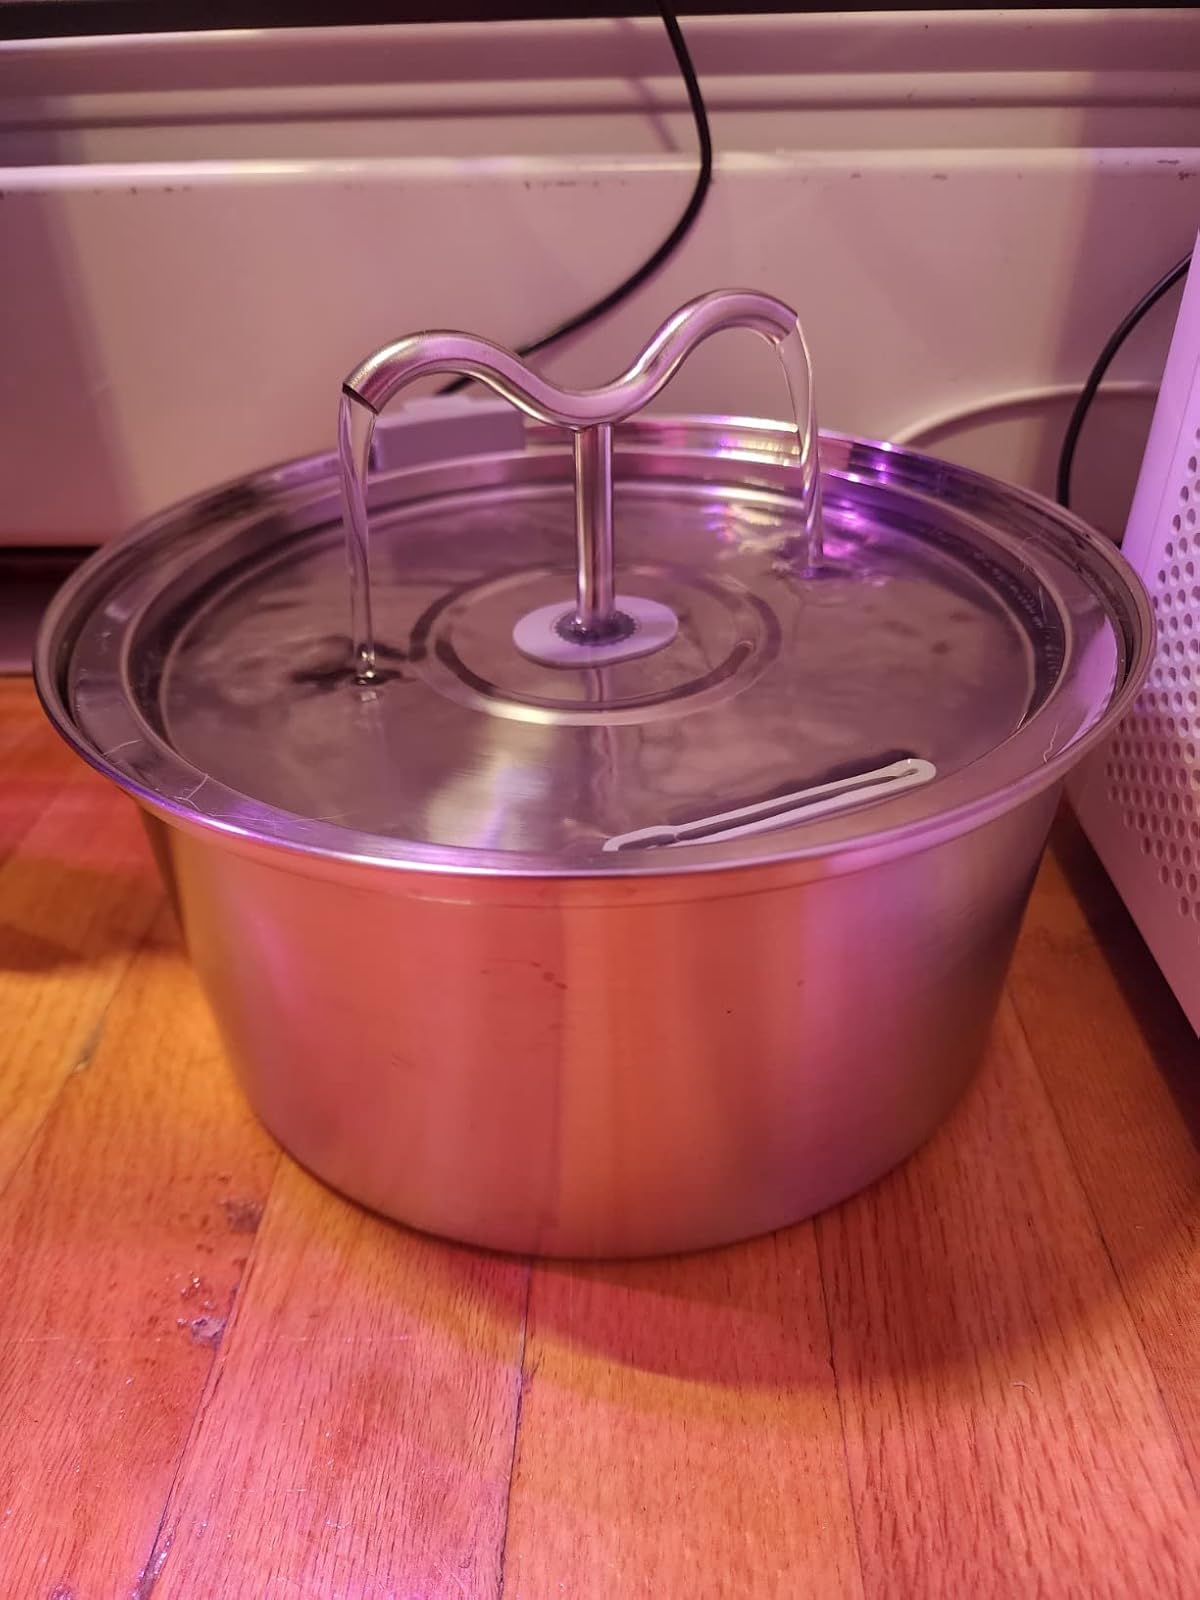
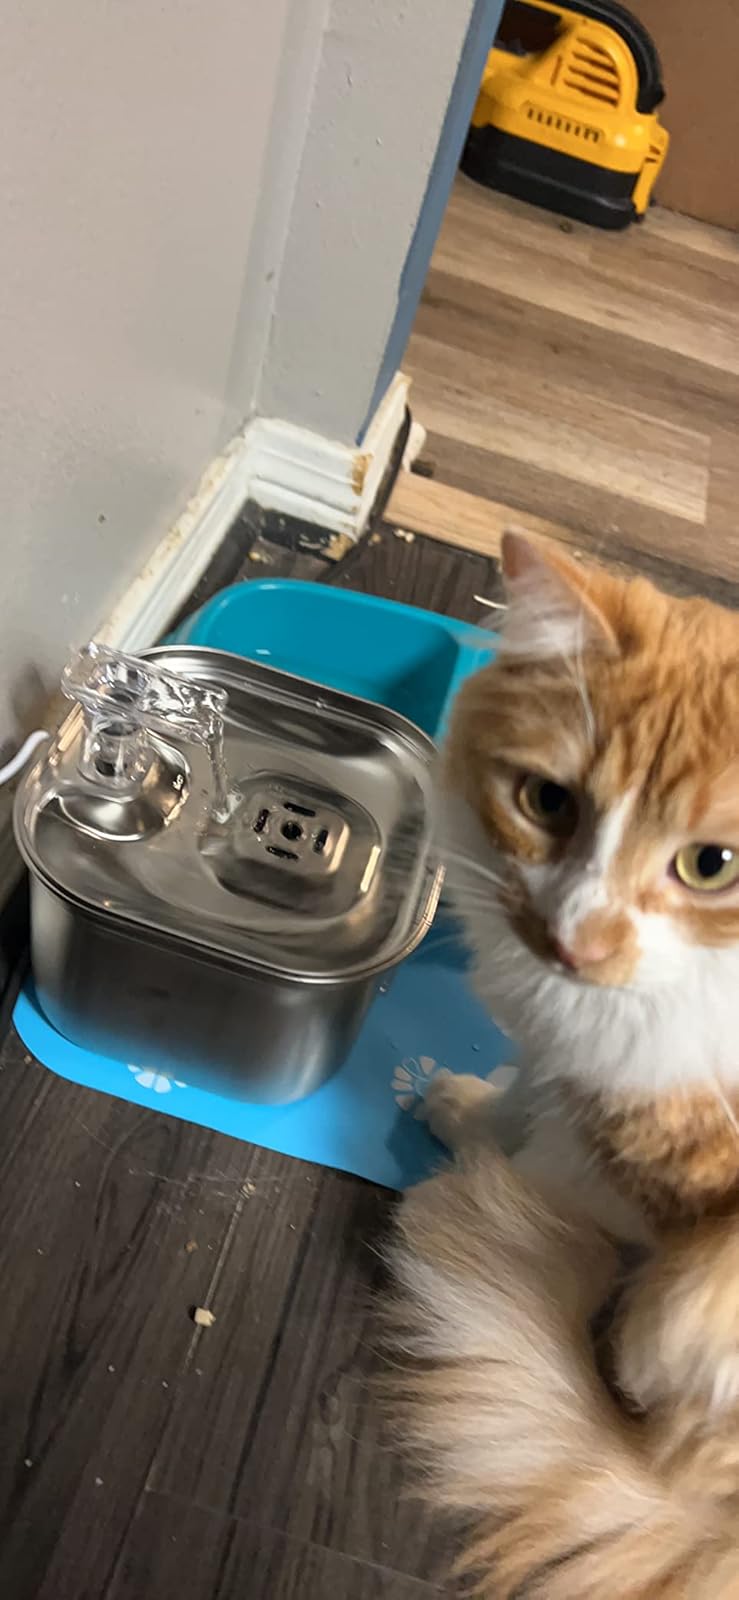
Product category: items_bowl
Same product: no